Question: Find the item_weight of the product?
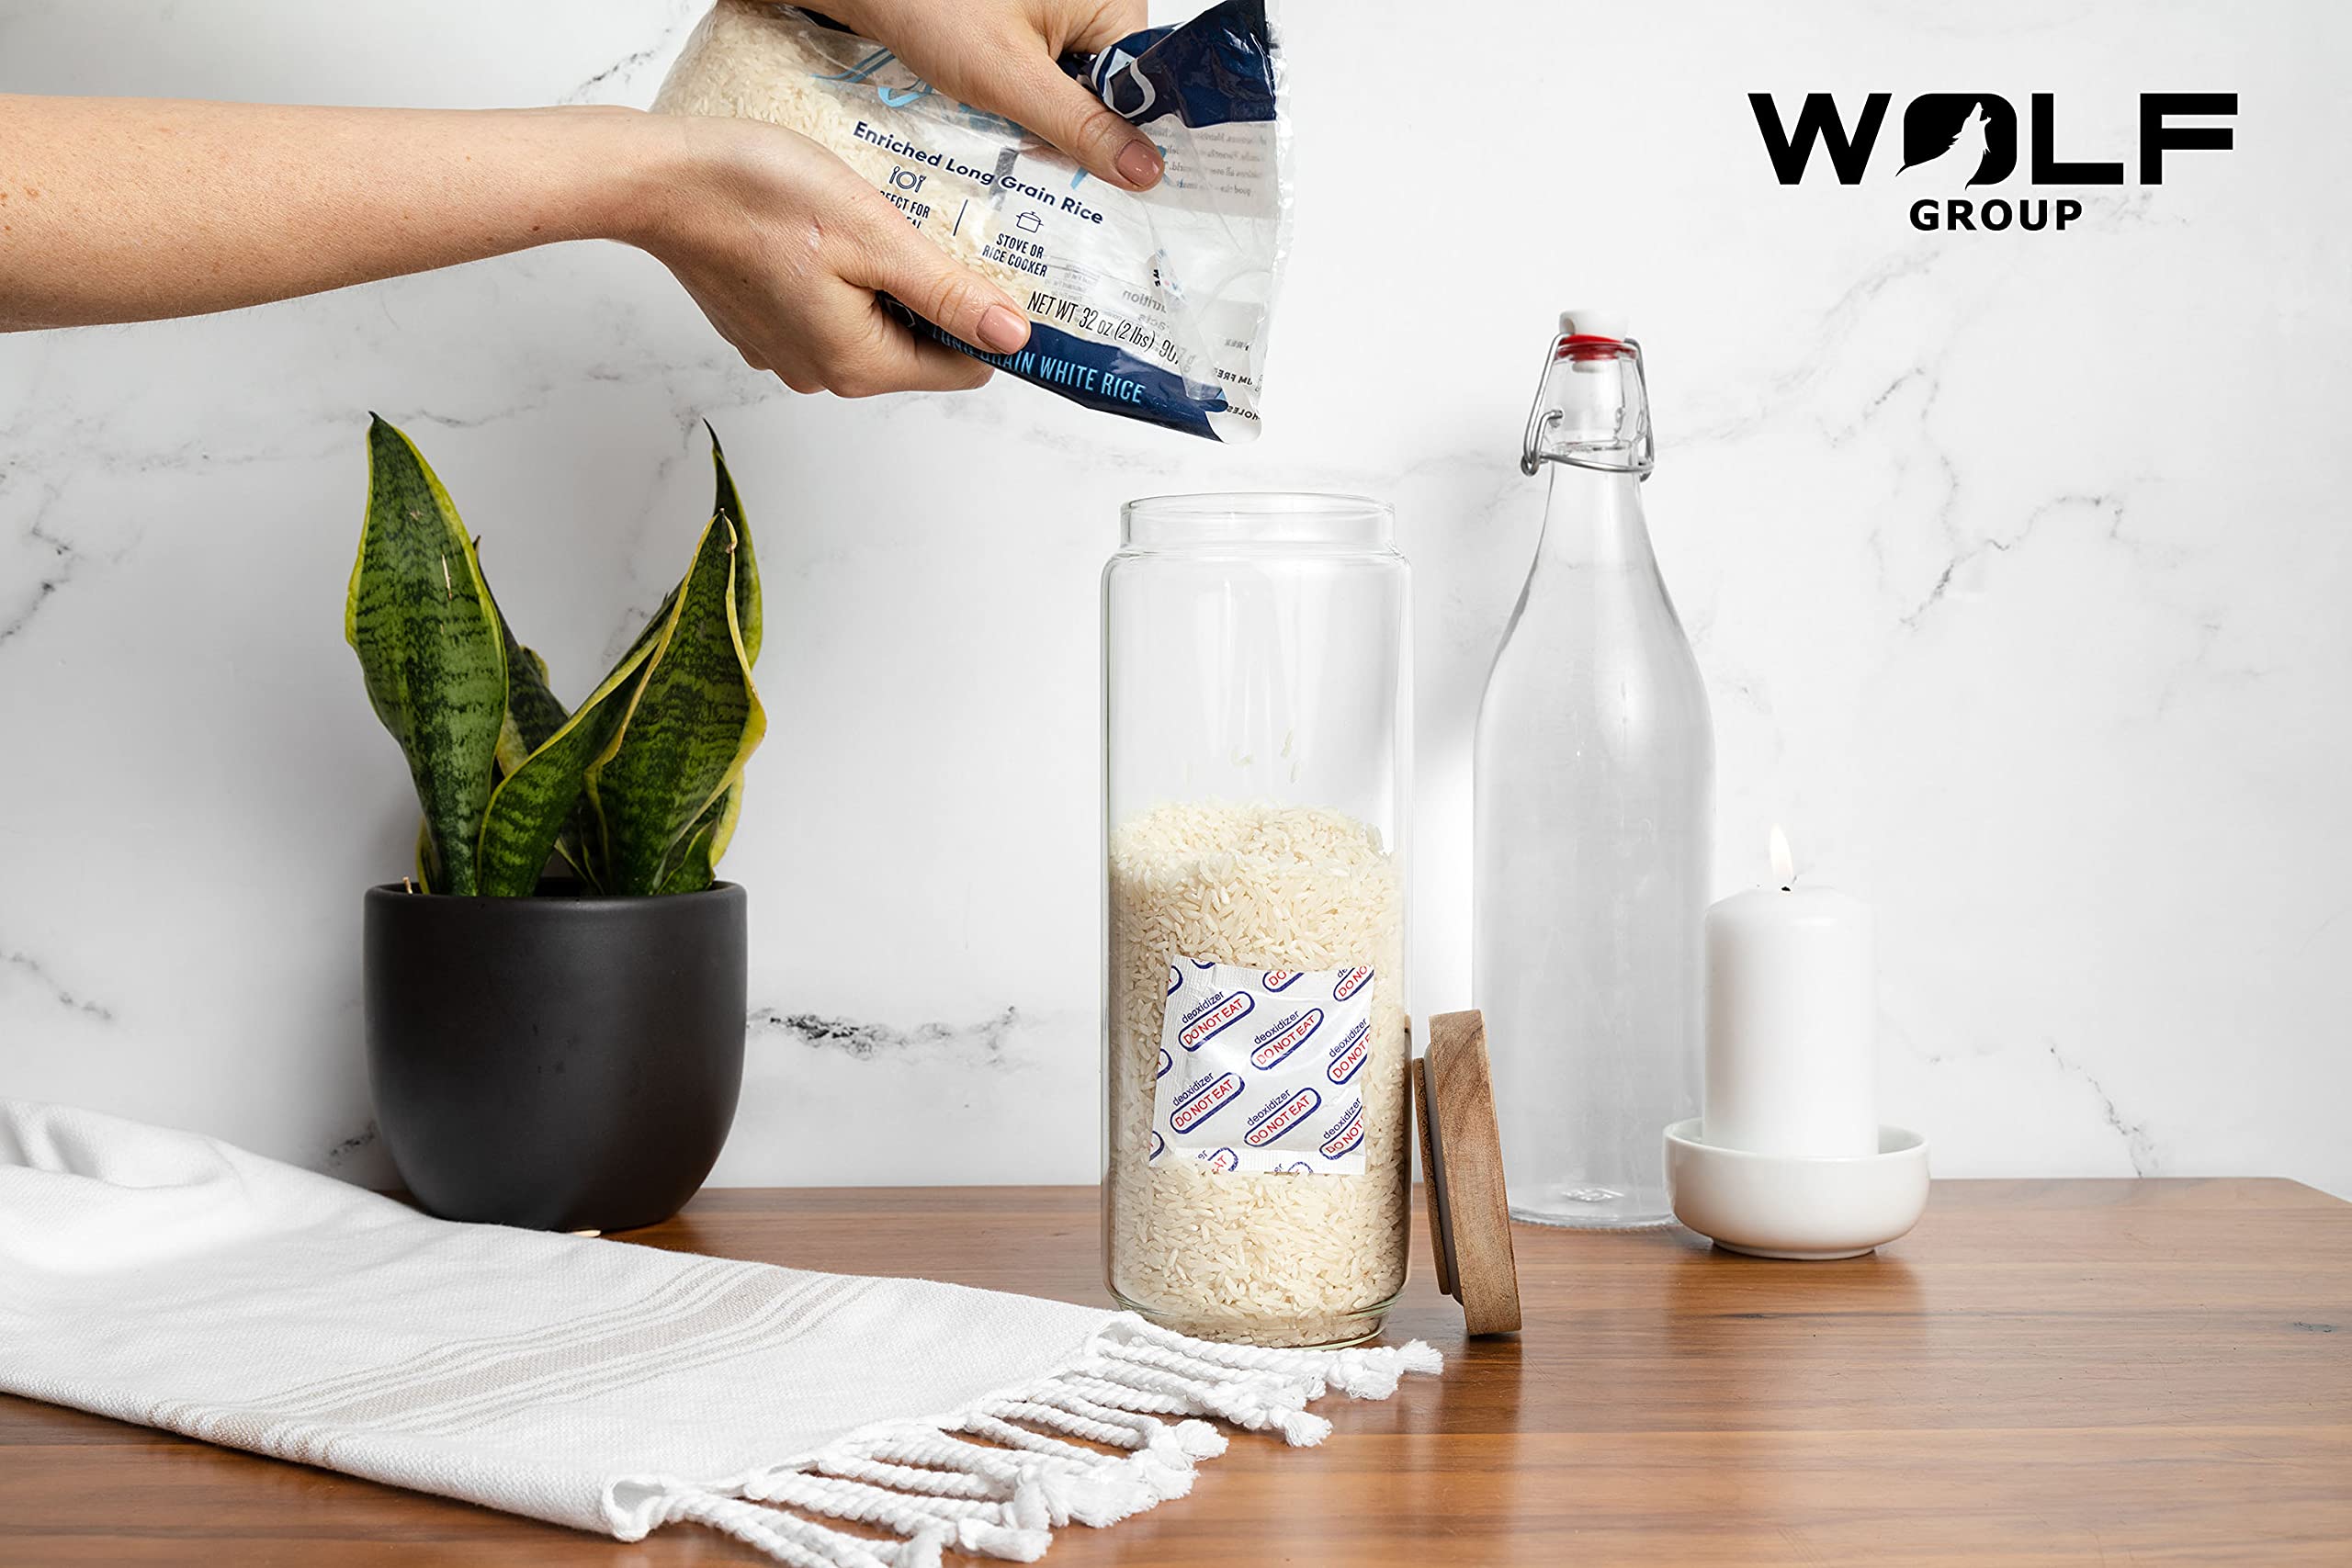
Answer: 32.0 ounce